August 2036 lunar eclipse

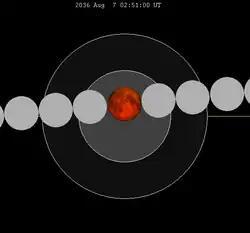
The Moon's hourly motion shown right to left

A total lunar eclipse will occur at the Moon’s descending node of orbit on Thursday, August 7, 2036, with an umbral magnitude of 1.4556. It will be a central lunar eclipse, in which part of the Moon will pass through the center of the Earth's shadow. A lunar eclipse occurs when the Moon moves into the Earth's shadow, causing the Moon to be darkened. A total lunar eclipse occurs when the Moon's near side entirely passes into the Earth's umbral shadow. Unlike a solar eclipse, which can only be viewed from a relatively small area of the world, a lunar eclipse may be viewed from anywhere on the night side of Earth. A total lunar eclipse can last up to nearly two hours, while a total solar eclipse lasts only a few minutes at any given place, because the Moon's shadow is smaller. Occurring only about 11 hours after apogee (on August 6, 2036, at 16:00 UTC), the Moon's apparent diameter will be smaller.